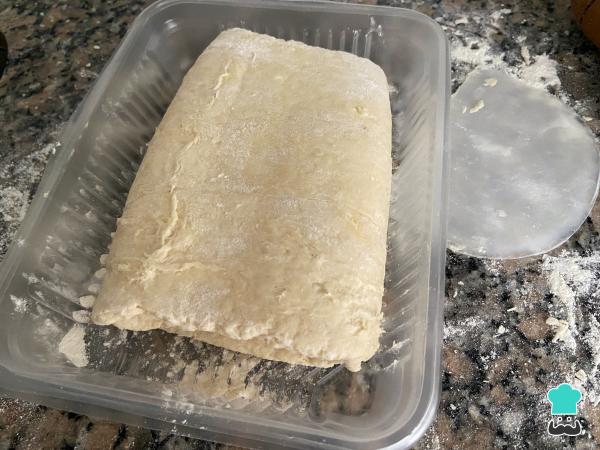
Dóblala en 3 nuevamente y llévala al frío durante 15 o 20 minutos. Estira verticalmente, dobla y refrigera 2 veces más.